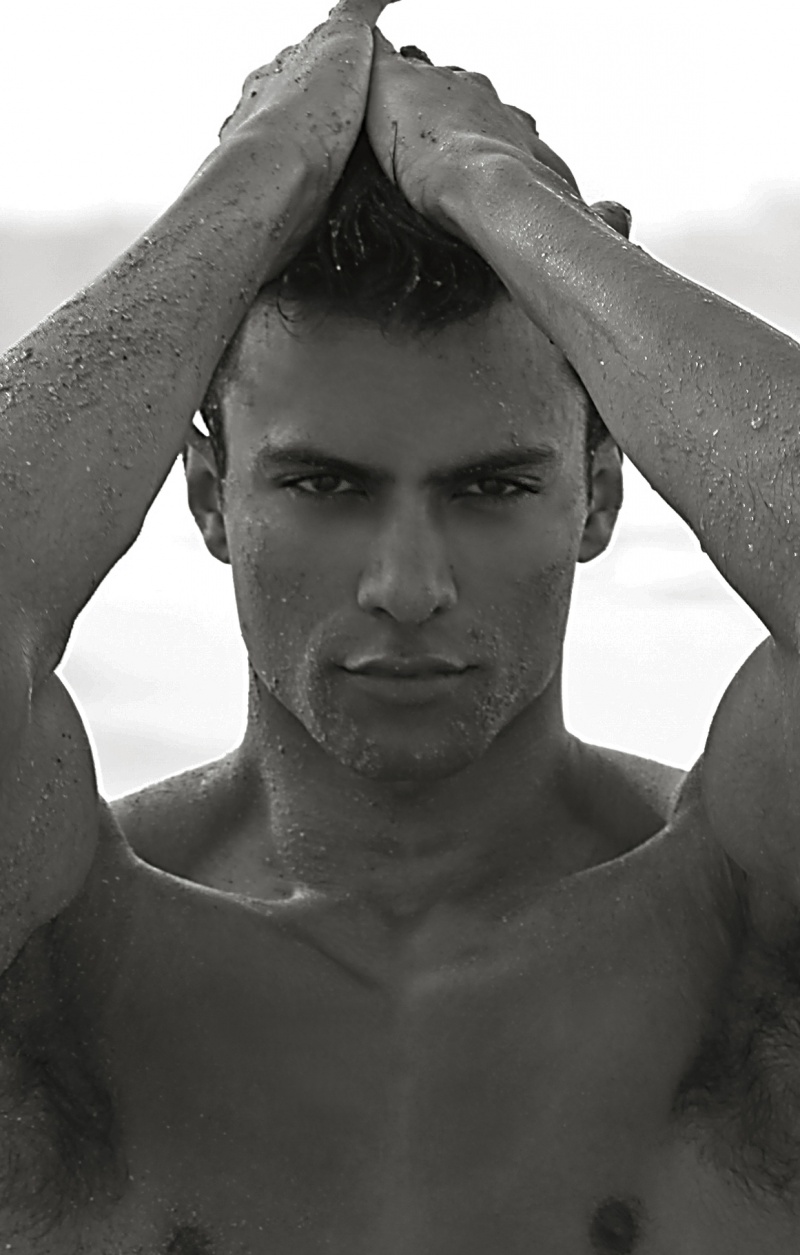
Label: Colored